Valery Meladze

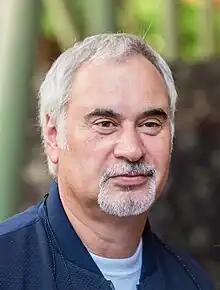
Meladze in 2017

Valerian Shotayevich Meladze (born 23 June 1965), known professionally as Valery Meladze, is a Georgian singer and a Meritorious Artist of Russia. He is the brother of composer and producer Konstantin Meladze, who writes songs for him.